When Dinosaurs Ruled the Earth

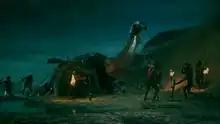
The stop-motion plesiosaur, sculpted by Roger Dicken and animated by Jim Danforth

The effects unit at Bray Studios was used on the production. The stop-motion animation creature effects were created by Jim Danforth, assisted by David W. Allen and Roger Dicken, with each model costing over $3,000 each on average. Allen made the crab puppet, which was made from a real crab shell, though Dicken modified it with horns and spikes in order to make it look less plain. Dicken sculpted the plesiosaur, the "Tylosaurus", the feet of the "Rhamphorhynchus" and model humans used in scenes where characters interacted directly with the creatures.